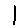
Label: 1